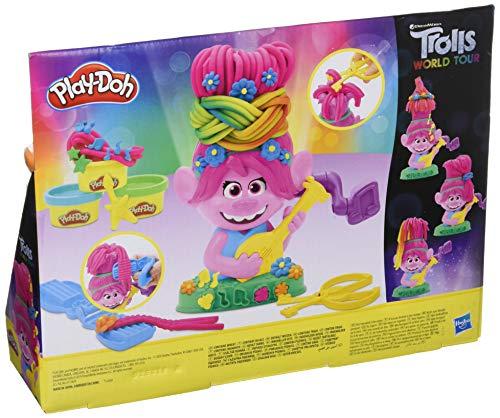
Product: Play-Doh PD TRS Poppy
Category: Toys & Games | Arts & Crafts | Clay & Dough
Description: Play-Doh compound is the world's no.
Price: $14.99
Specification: ProductDimensions:2.9x11x8.5inches|ItemWeight:1.4pounds|ShippingWeight:1.4pounds(Viewshippingratesandpolicies)|ASIN:B07W8K78NF|Itemmodelnumber:N/A|Manufacturerrecommendedage:3yearsandup